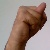
The image shows a hand gesture representing the letter 'N' in Indian Sign Language.